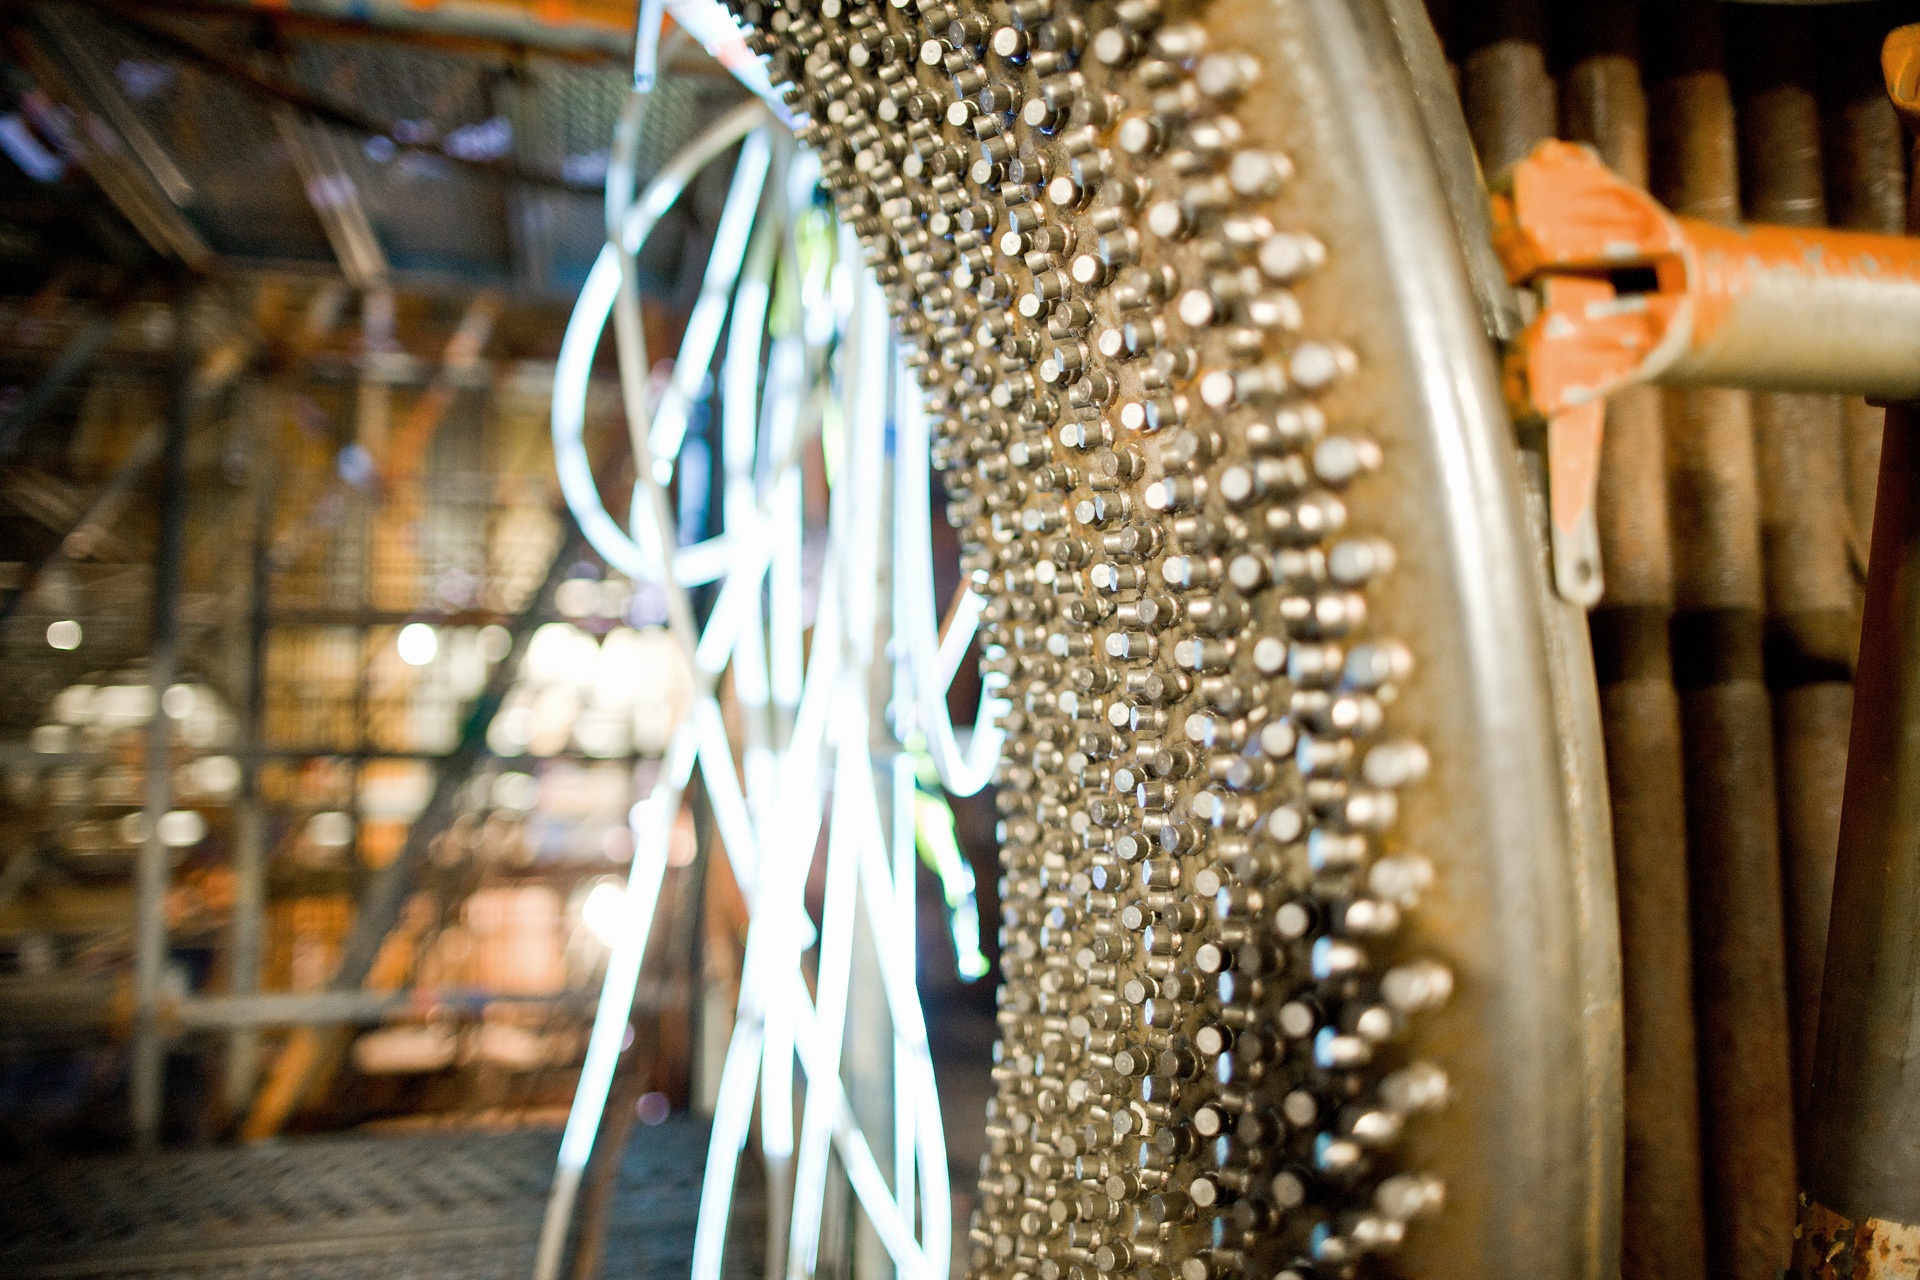
wood, metal, industrial, material, heating, repairs